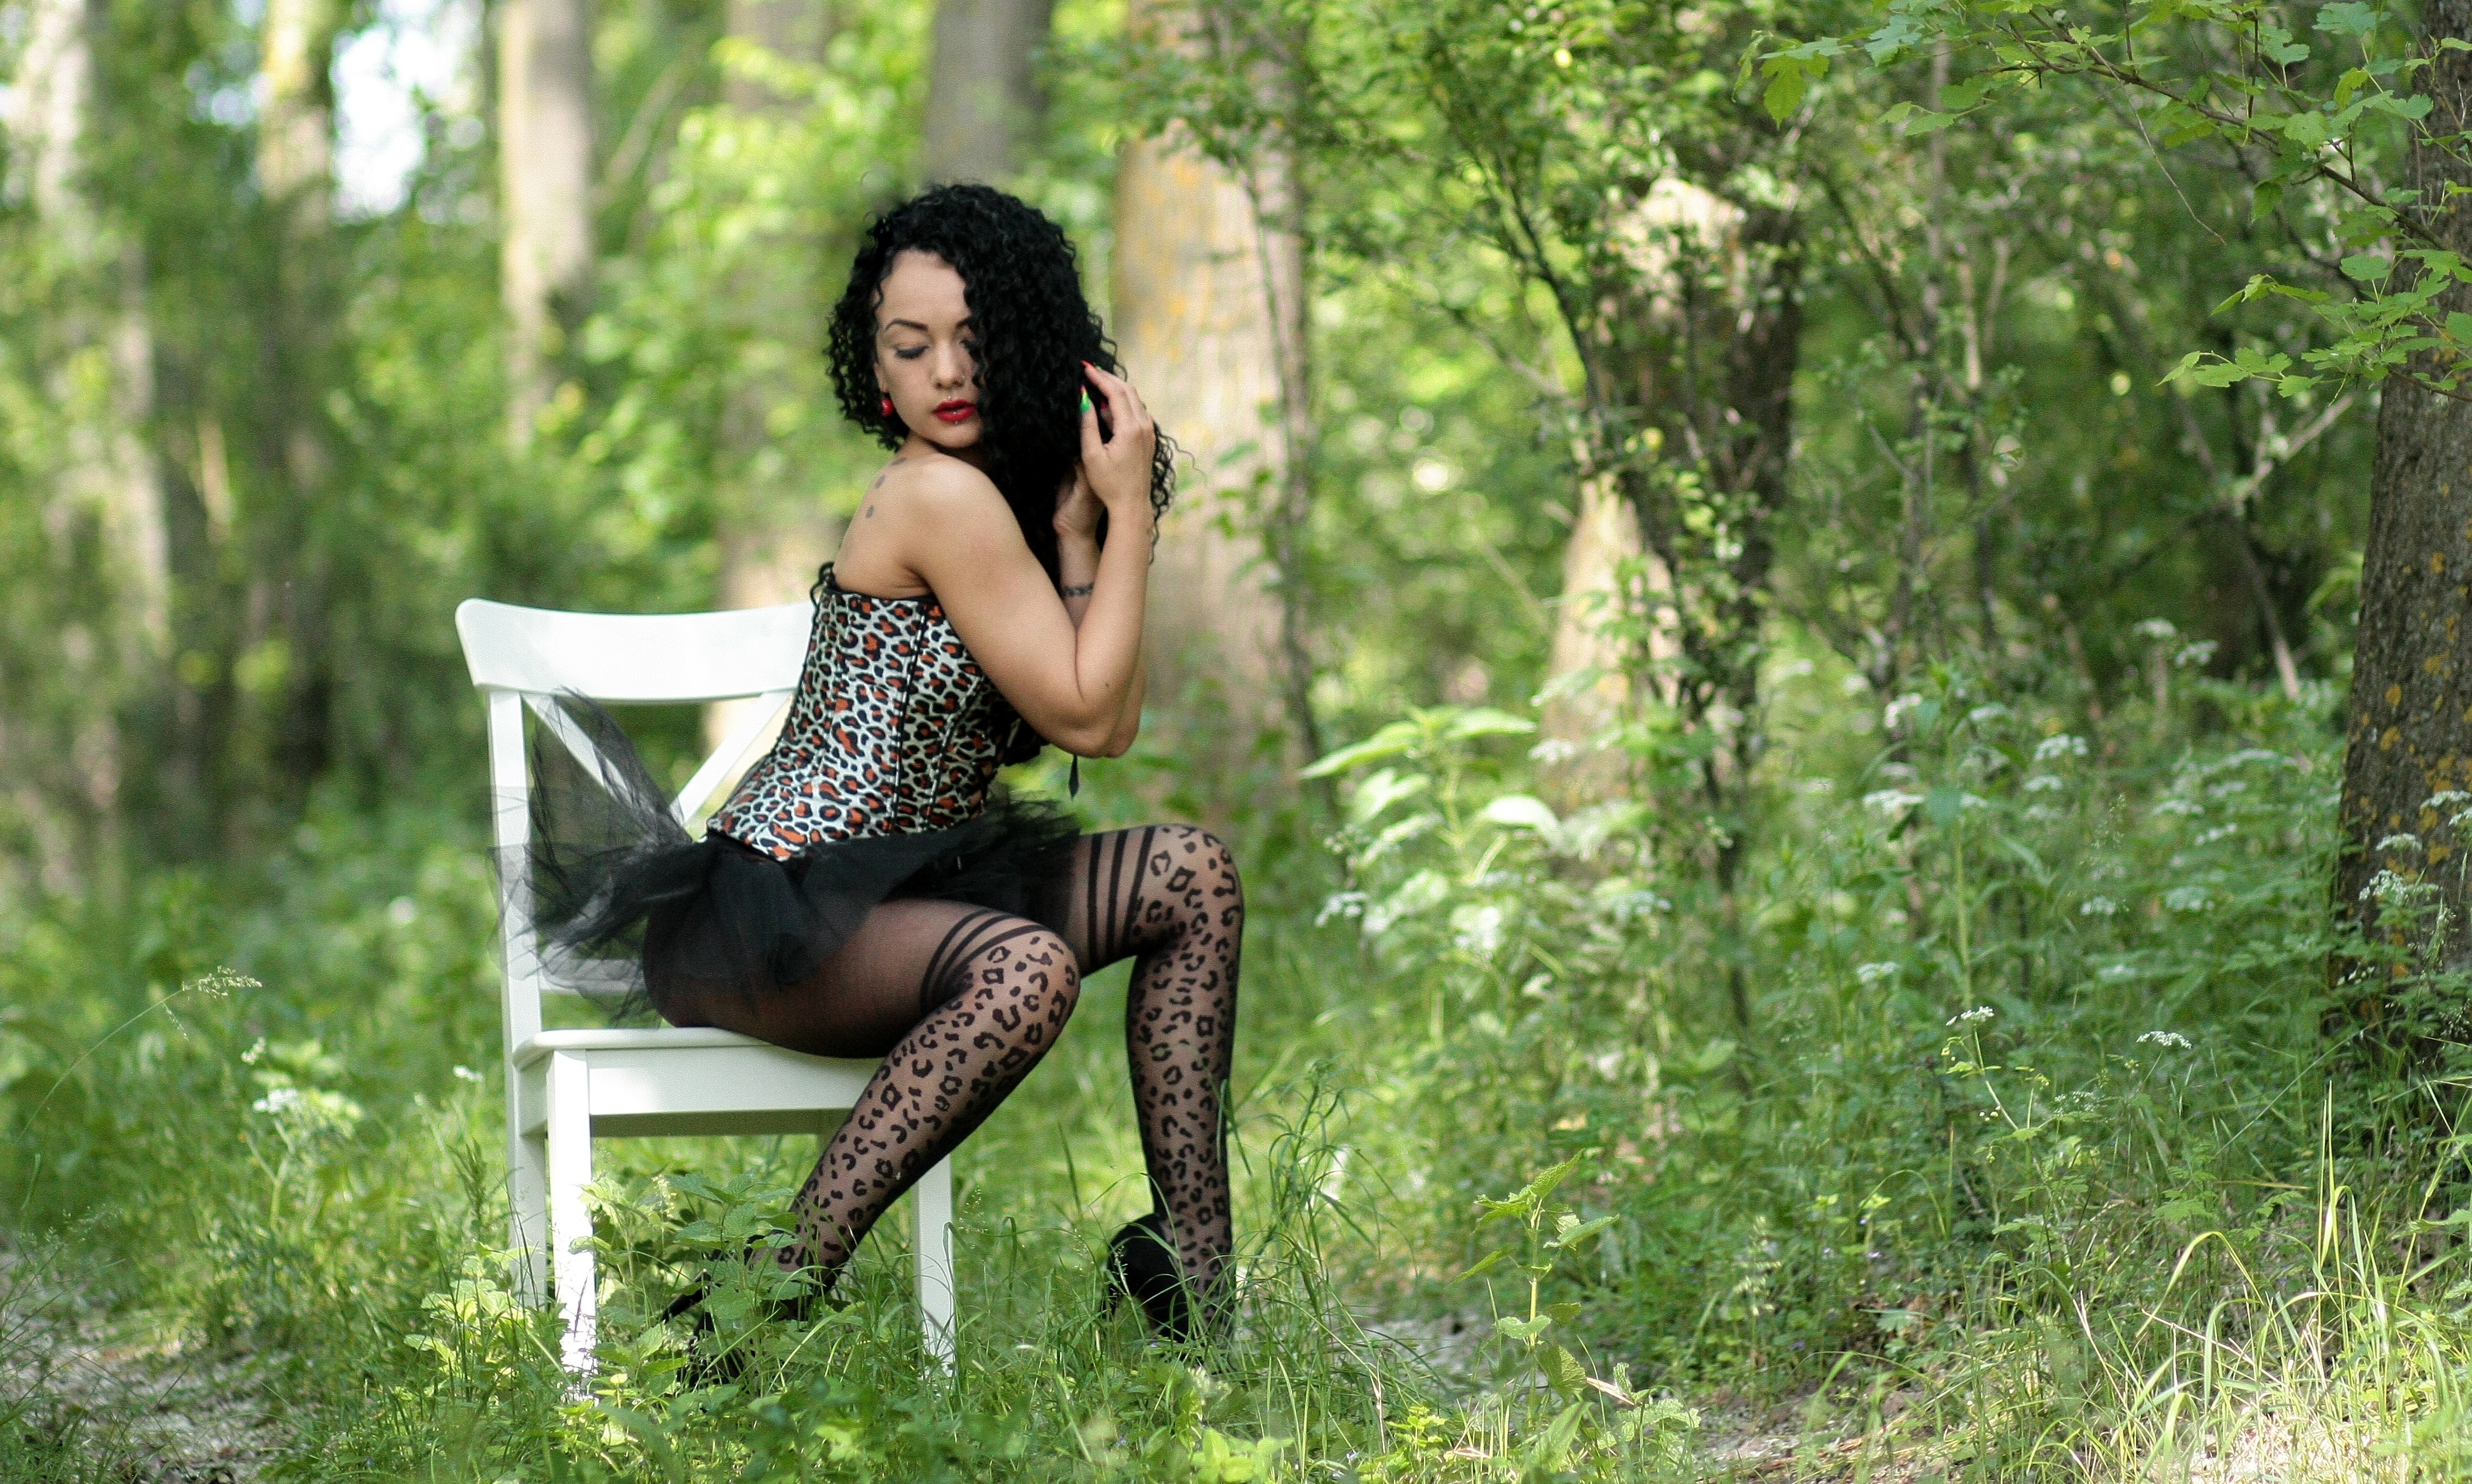
forest, person, girl, photography, chair, model, jungle, fashion, long hair, seated, beauty, woodland, sensual, abdomen, photo shoot, portrait photography, art model